John Brown's Fort

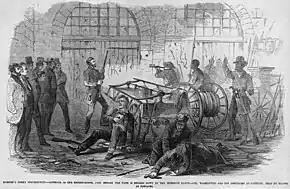
Illustration of the interior of the engine house immediately before the door is broken down. Note the hostages on the left.

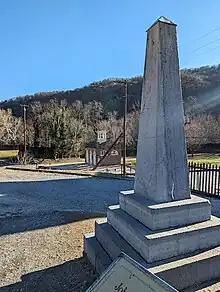
A view from the banks of the Potomac River; the original site of the fort is marked by the obelisk in the foreground, while the fort itself is presently 150 feet north.

John Brown planned to capture the armory and the associated arsenal and use them to supply an army of abolitionists and run-away slave guerrillas. Beginning their raid the night of October 16, Brown and his small army of 21 men (16 white and 5 black) captured the armory and arsenal and succeeded in taking 60 citizens of Harpers Ferry hostage. The local militia and armed townspeople killed several members of the insurrection. They forced Brown to take up a position in the sturdy fire engine house, where Brown's men had placed several hostages, and prepared to use the building for defense. On the night of October 17, U.S. Marines and then Brevet Colonel Robert E. Lee and his aide J.E.B. Stuart, at the instruction of President Buchanan, arrived in Harpers Ferry to put down Brown's insurrection. The next morning, using a ladder as a battering ram, the Marines broke down the door and stormed the fire engine house. One Marine and several of Brown's men were mortally wounded in the attack. Some of Brown's men managed to escape, but most were captured, including Brown, who was stabbed by the Marine commander, Lt. Green. The hostages were freed.